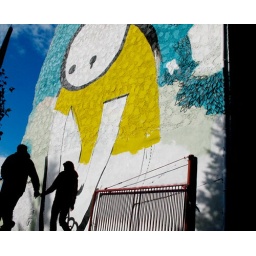
new wall in Erfurt, Germany, on a damage building